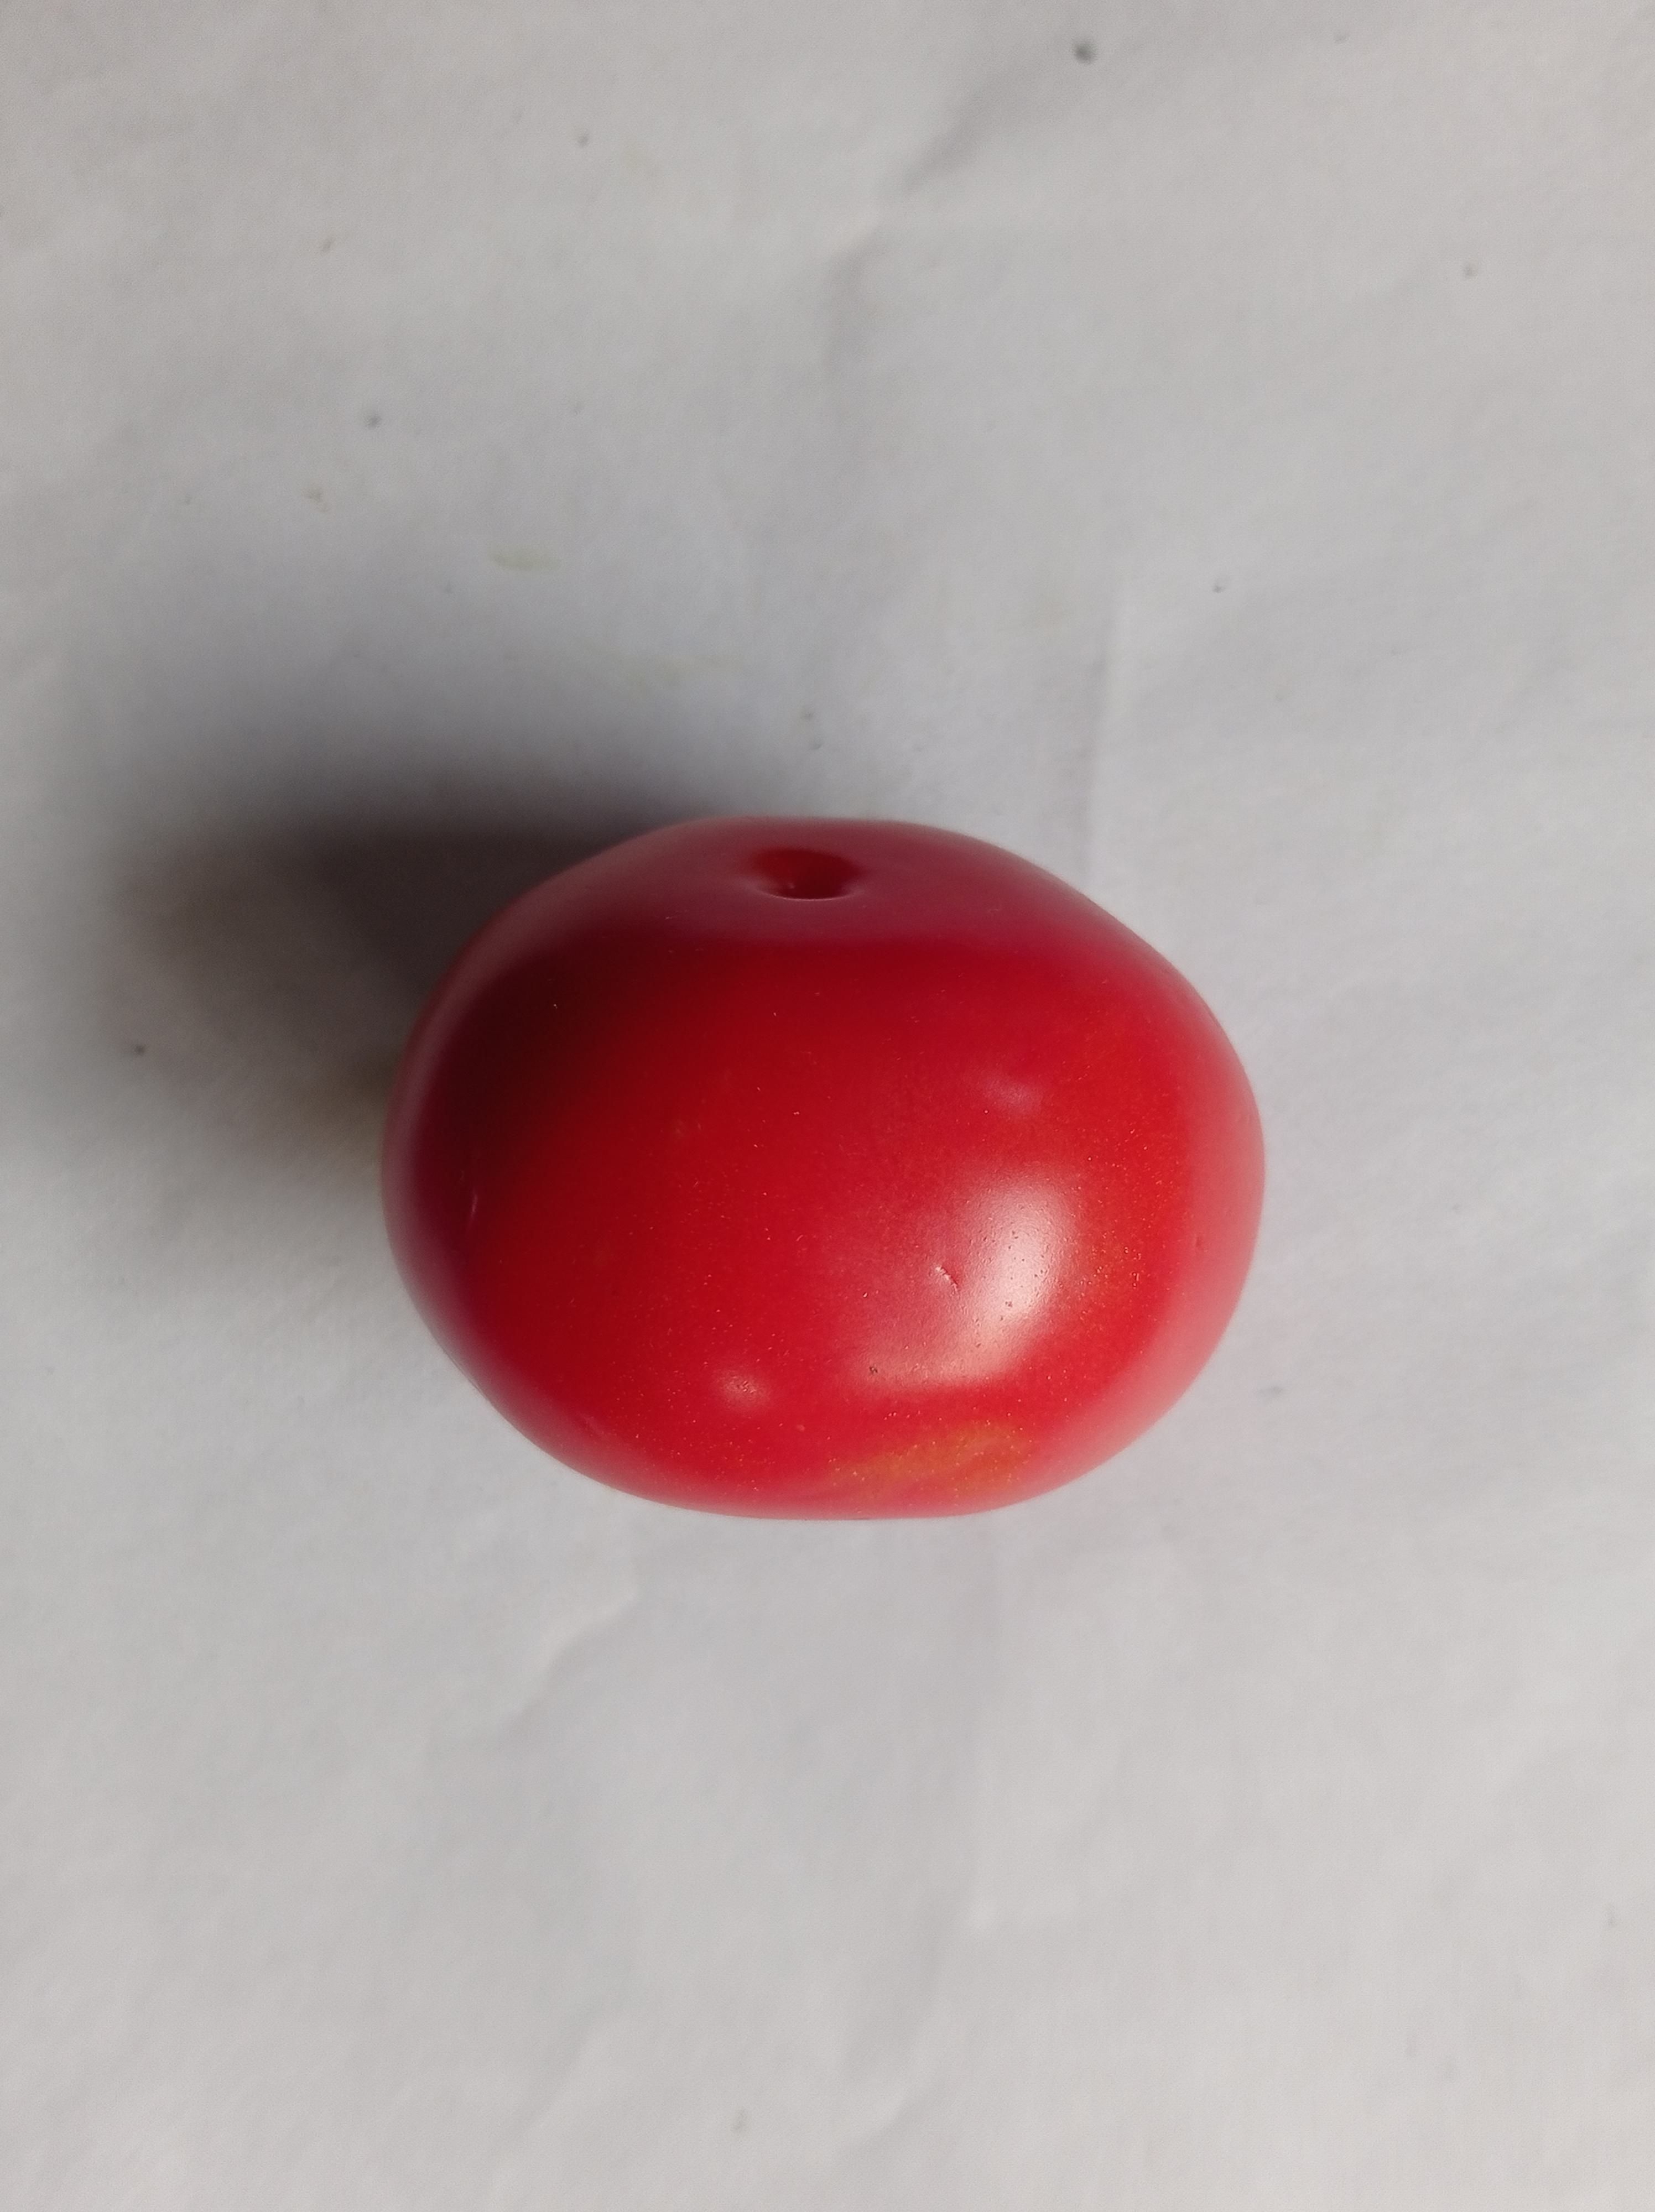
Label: Fresh